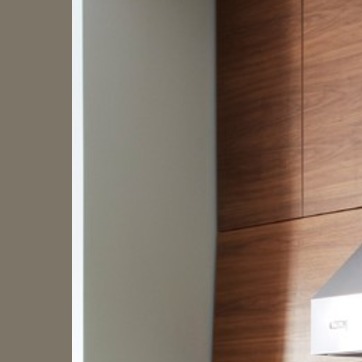
Material: painted